Galveston Independent School District

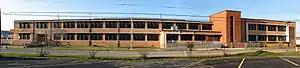
The current Central Middle School building, formerly Central High School.

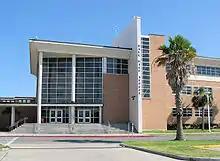
Ball High School

In 1881, the citizens of Galveston, authorized by the Legislative Act 1879 which specified that all cities of a certain size could initiate and maintain their own school system, organized a public school district and elected a board of trustees. Some 20 teachers were employed to teach students in grades one through seven. Prior to this time, all education in Galveston was private or parochial.